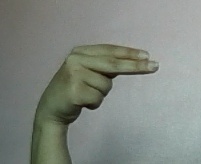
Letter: ain